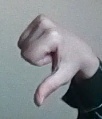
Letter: waw